Fashion

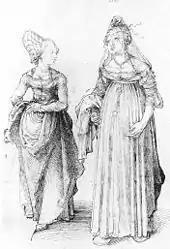
Albrecht Dürer's drawing contrasts a well-turned out "bourgeoise" from Nuremberg (left) with her counterpart from Venice. The Venetian lady's high chopines make her look taller.

The myth on the lack of fashion in what was considered the Orient was related to Western Imperialism also often accompanied Orientalism, and European imperialism was especially at its highest in the 19th century. In the 19th century time, Europeans described China in binary opposition to Europe, describing China as "lacking in fashion" among many other things, while Europeans deliberately placed themselves in a superior position when they would compare themselves to the Chinese as well as to other countries in Asia:Similar ideas were also applied to other countries in the East Asia, in India, and Middle East, where the perceived lack of fashion were associated with offensive remarks on the Asian social and political systems: